Siege of Saint-Omer

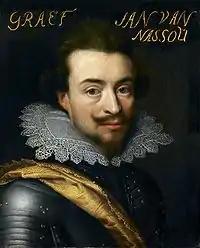
Portrait of Johann von Nassau-Siegen by Jan Antonisz. van Ravesteyn.

Thomas of Carignano sent Johann von Nassau-Siegen in command of most of the Spanish cavalry and a flying squadron of all the tercios under Maestre de Campo Francesco de Toralto to expel the French troops from a newly built redoubt which defended a levee in Hennuin near La Force's position, but they retreated considering that the levee was too close to attack without carrying boards as protection against the musketry fire. Thomas of Carignano found then necessary reinforce the village of Ruminghem to avoid its occupation by the French. That mission was easily accomplished by José de Saavedra and his tercio. The prince considered the following morning attack himself the French fort and moved with all his troops to Ardres. He sent Captain Gilles, an engineer, to prepare the works needed for the assault, which were built over a week. A 50-men cavalry party led by the Count of Fuensaldaña, nevertheless, confirmed Toralto views on the narrows of the levee.